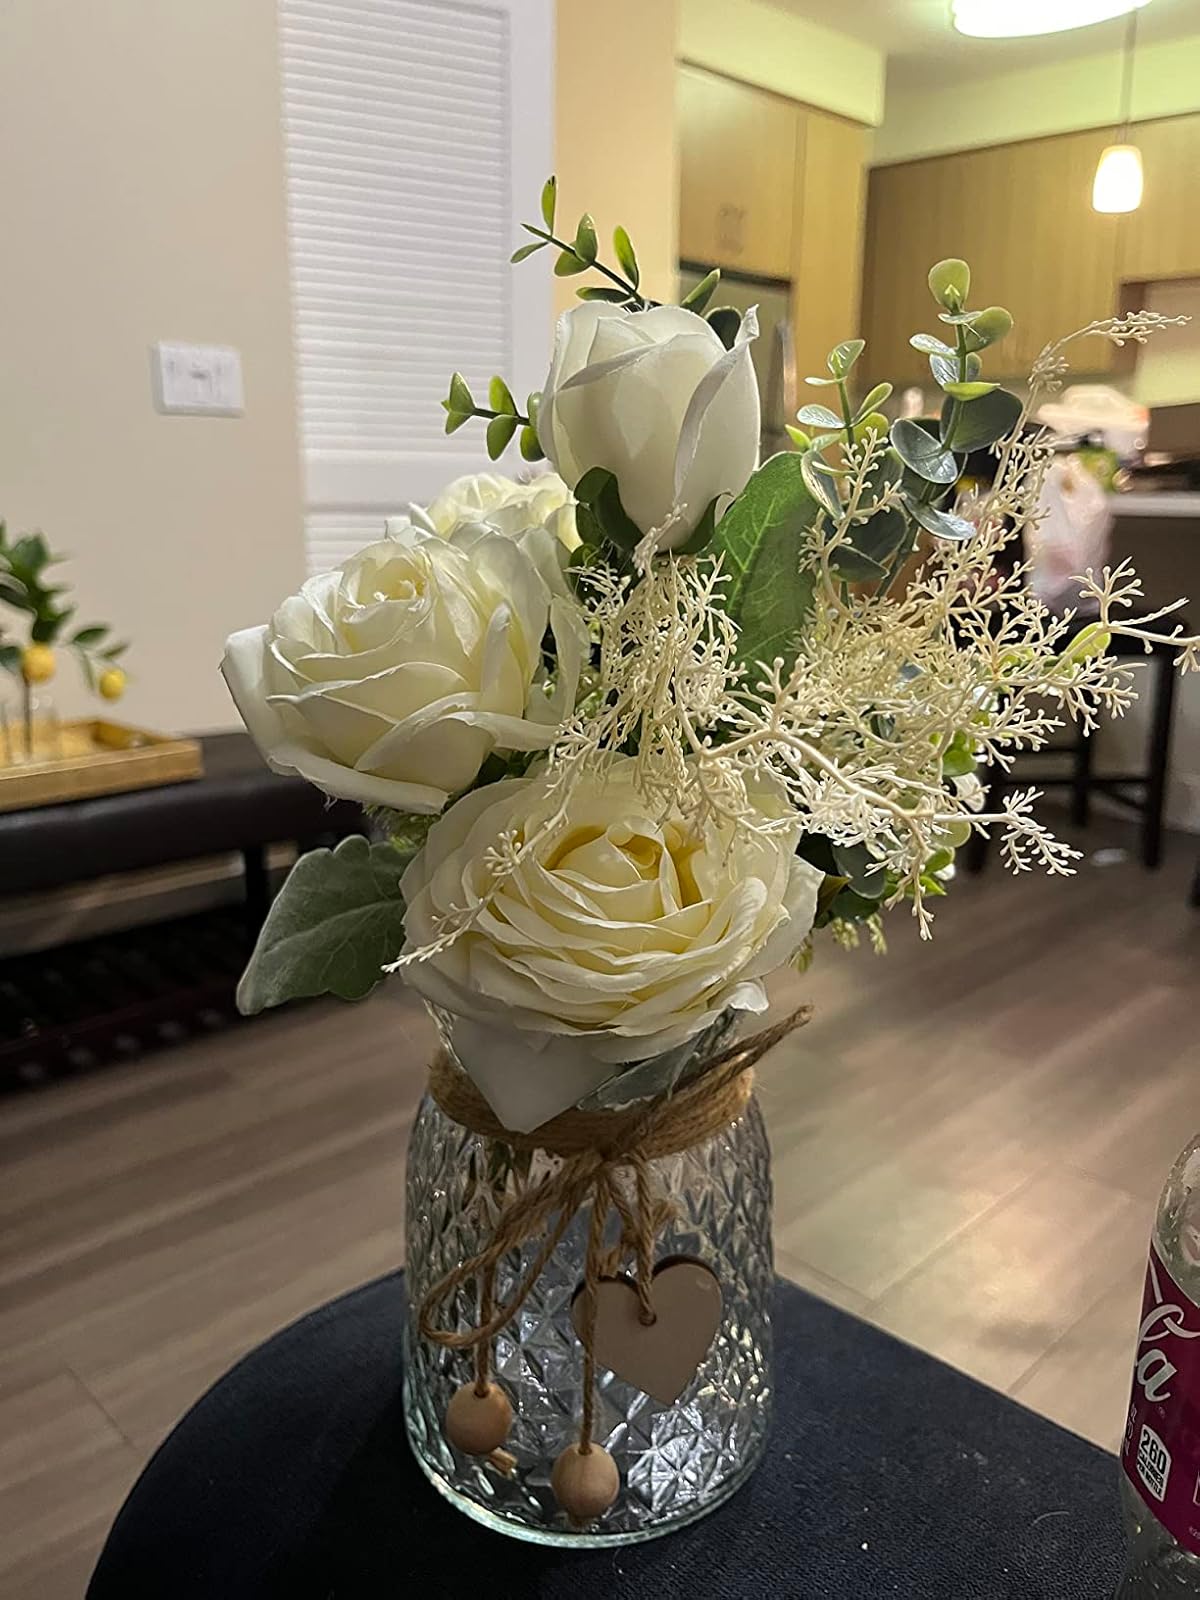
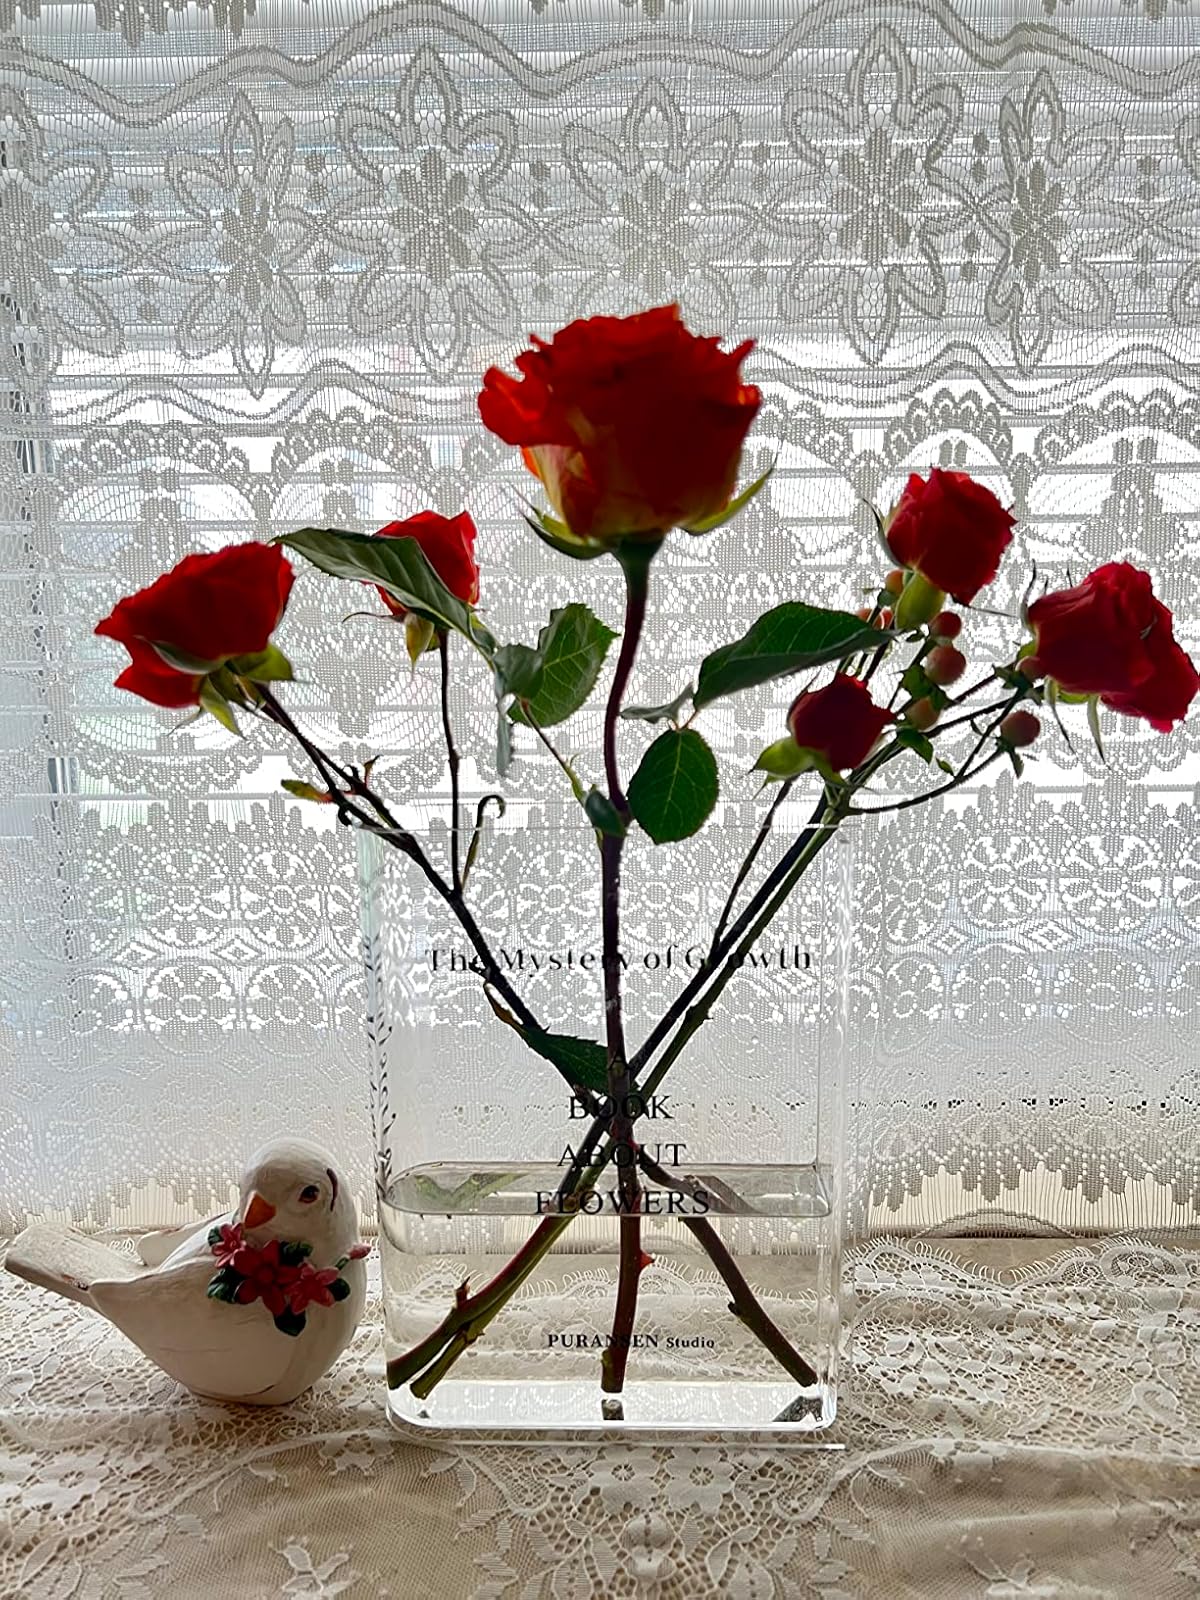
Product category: vase
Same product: no